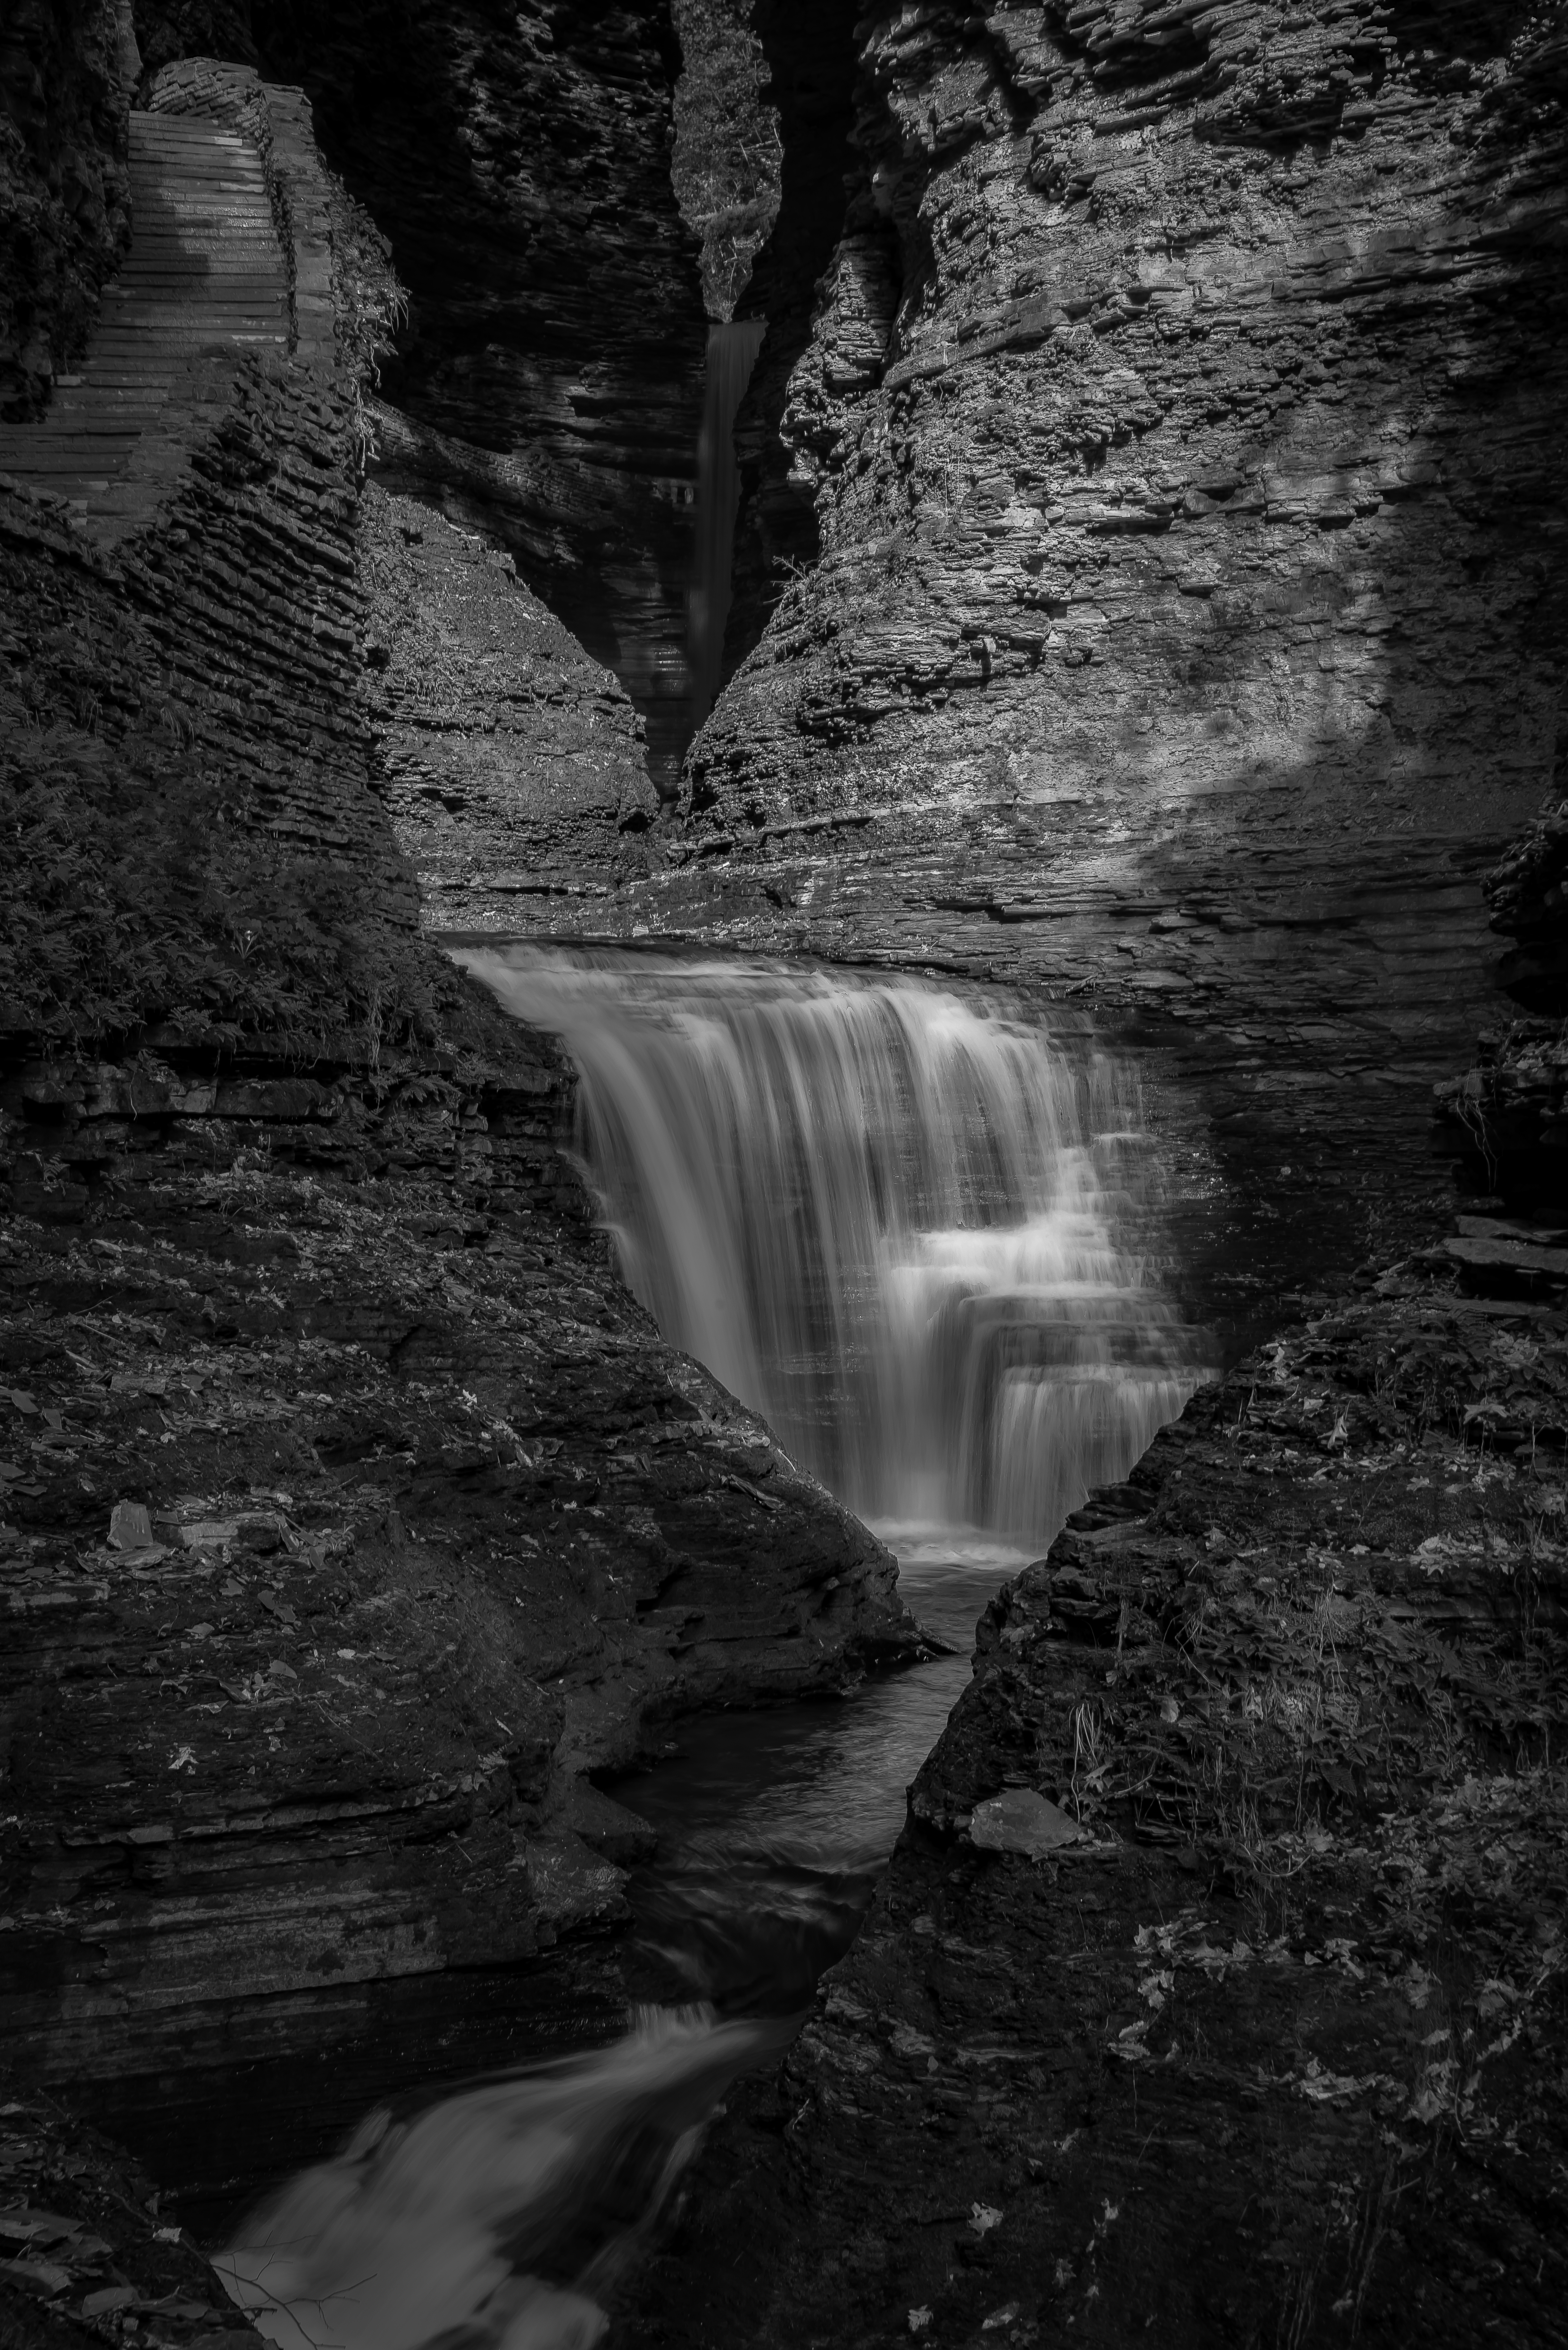
geotagged, new york, united states, usa, watkins glen, attraction, beautiful, black and white, bnw, BW Black White, canyon, cascade, contrast, destination, falls, Finger Lakes Region, forest, gorge, gorgeous, hiking, Jagged Rocks, landscape, light, limestone, monochrome, Moving Water, natural, nature, new york state, Nikon D800, Nikon Full Frame, outdoor, river, rock, sandstone, scenery, scenic, Schuyler County, Seneca Lake, Seneca Valley, serene, shadows, sightseeing, Siltstone, Soft Shale, state park, stone, terrain, tourist attraction, travel, travel photography, upstate new york, vacation, valley, view, vista, walking, water, water fall, water feature, water motion, waterfall, Watkins Glen New York, Watkins Glen State Park, Watkins Glen State Reservation, wilderness, body of water, black, water resources, watercourse, stream, monochrome photography, natural landscape, photography, formation, stock photography, tree, narrows, chute, rapid, ravine